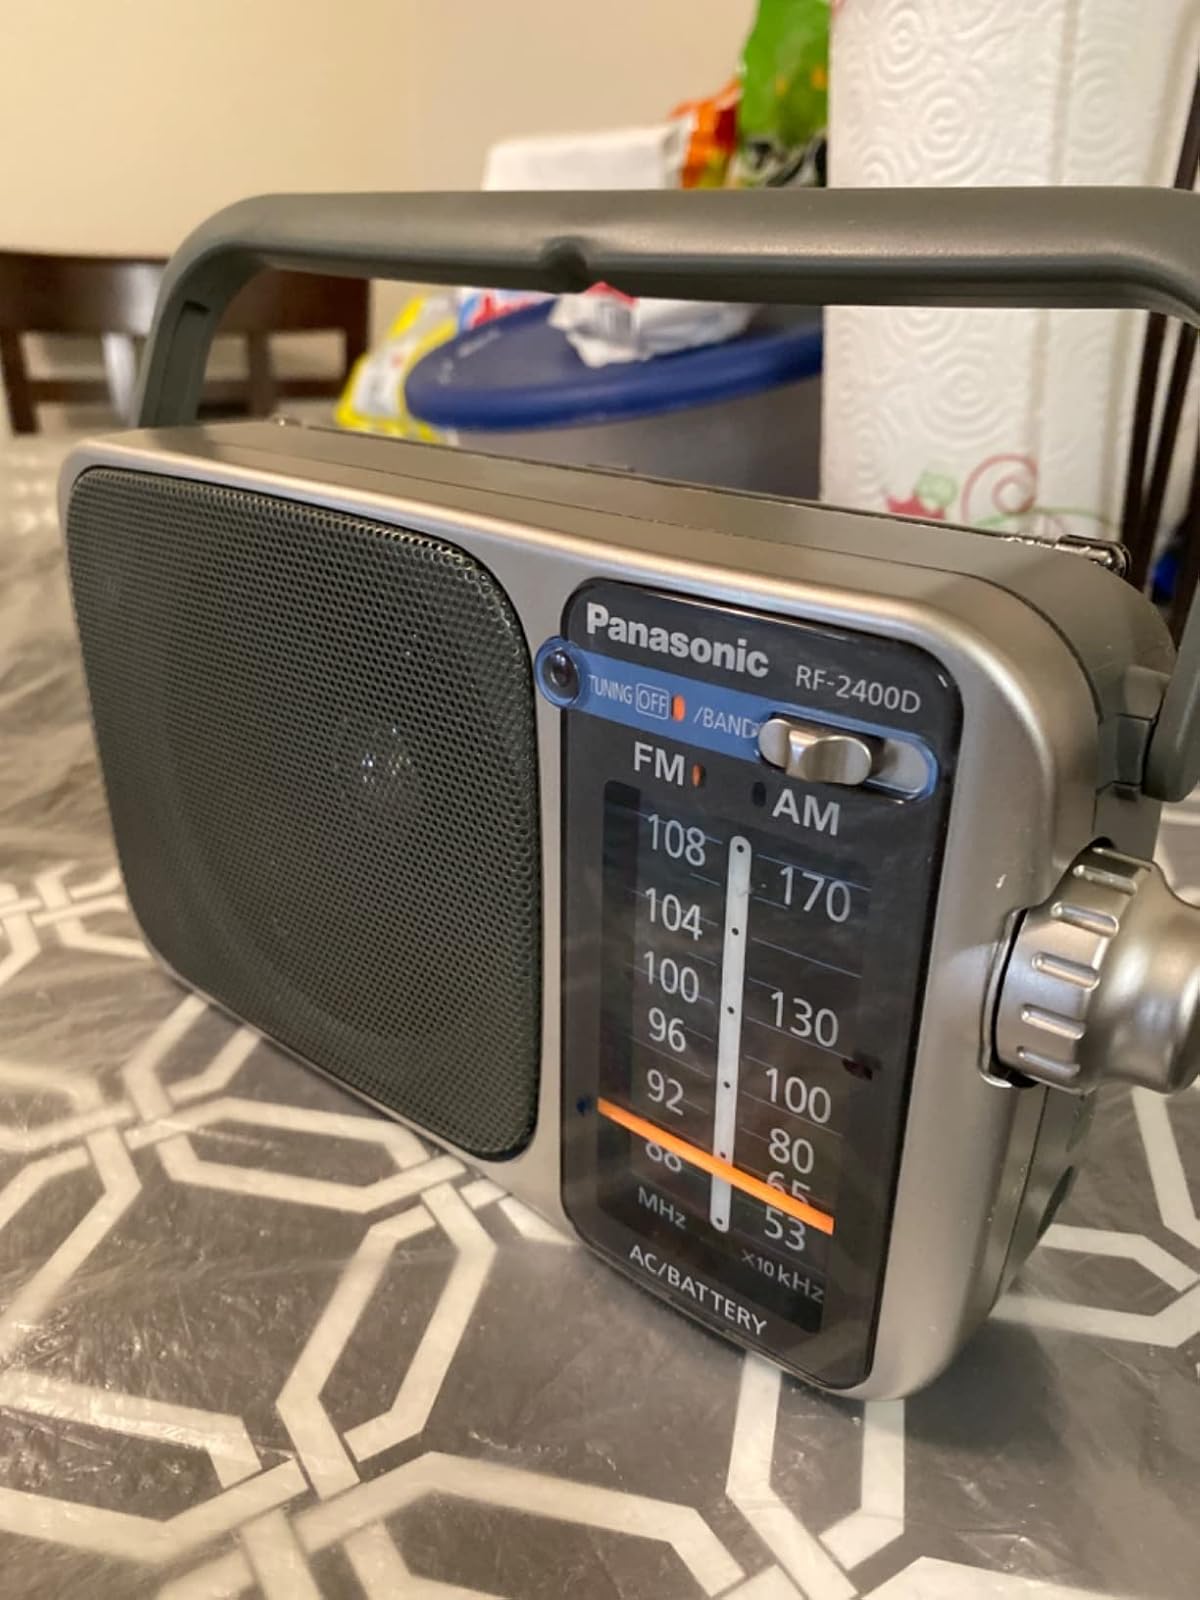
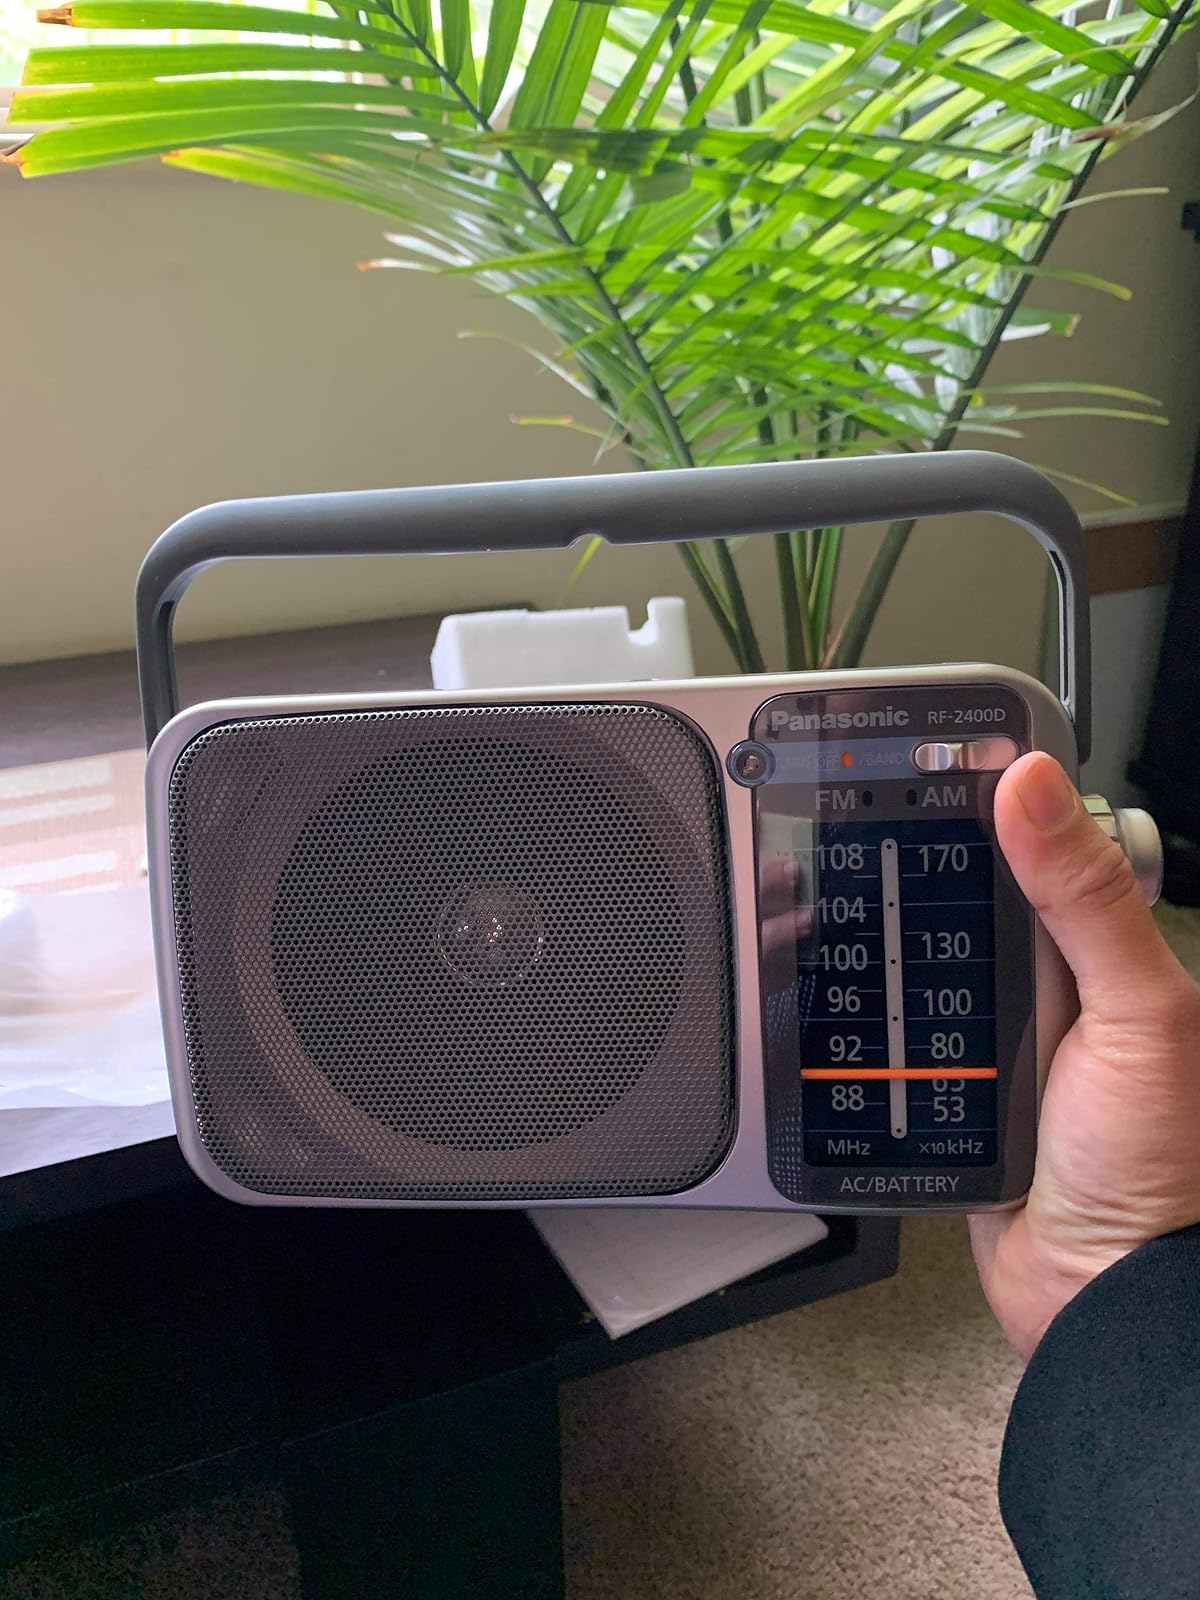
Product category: radio
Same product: yes